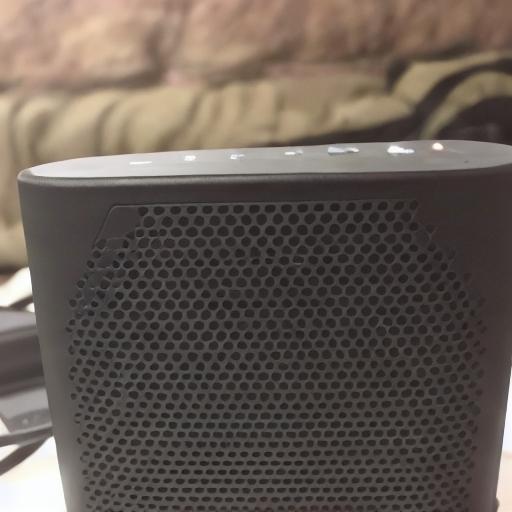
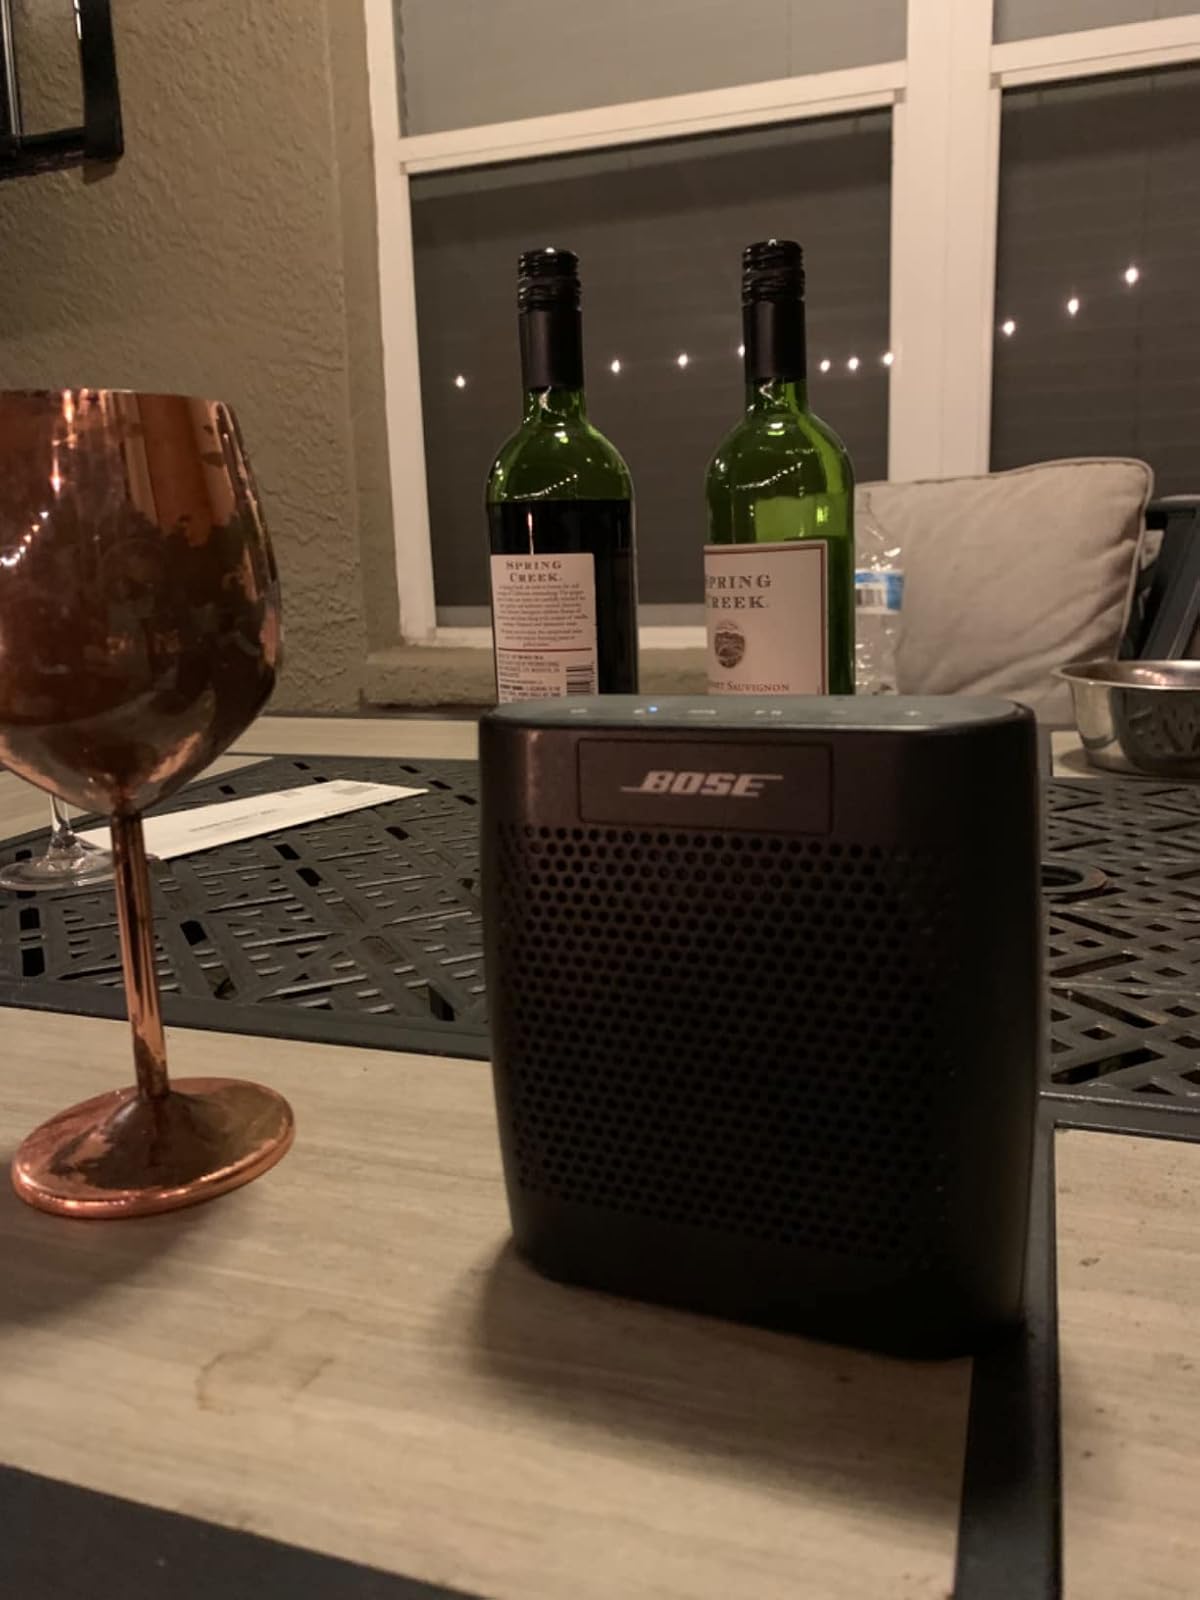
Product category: speaker
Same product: no